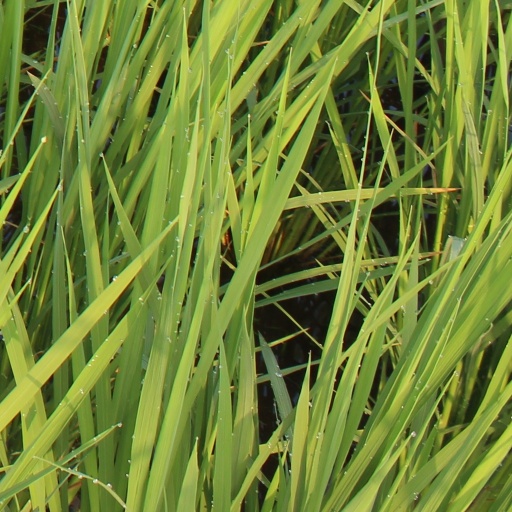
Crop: rice